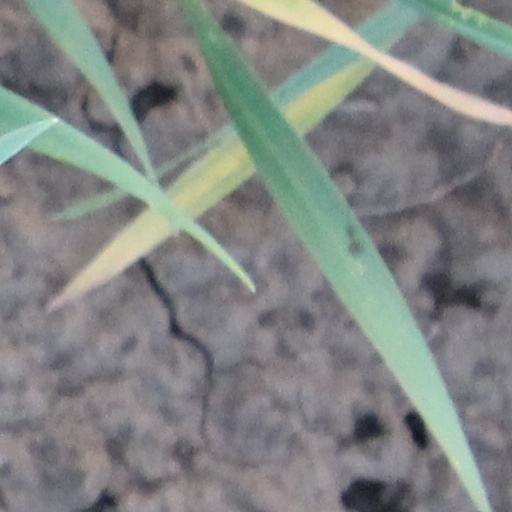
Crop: wheat